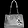
Label: Bag